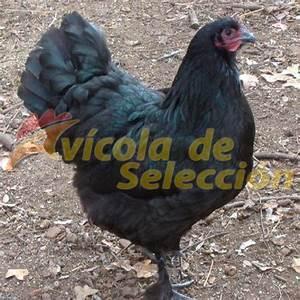
chicken